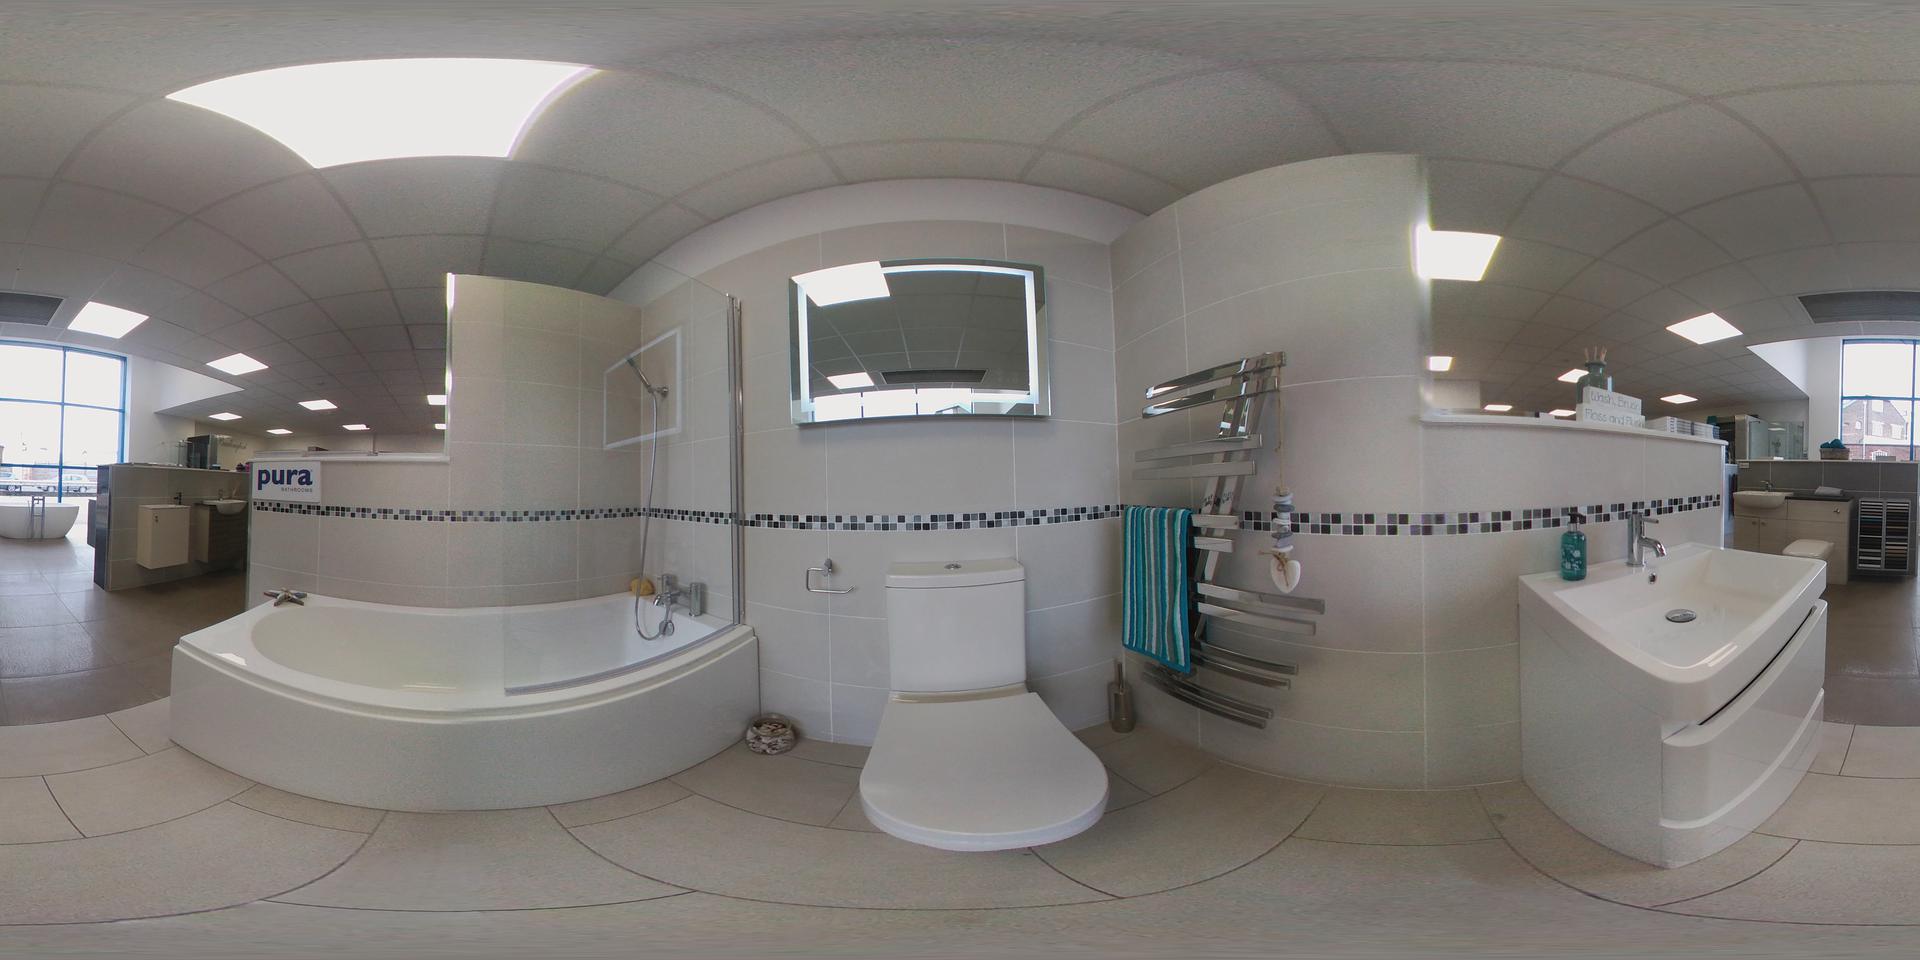
Referred object: the blue striped towel on the rack

Referred object: the blue striped towel

Referred object: the striped teal towel hanging on the rail next to the toilet